Thenay, Indre

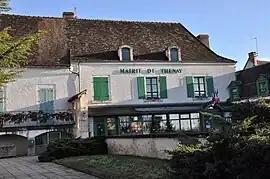
Town hall

Thenay is a commune in the Indre department in central France.